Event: Nepal Earthquake
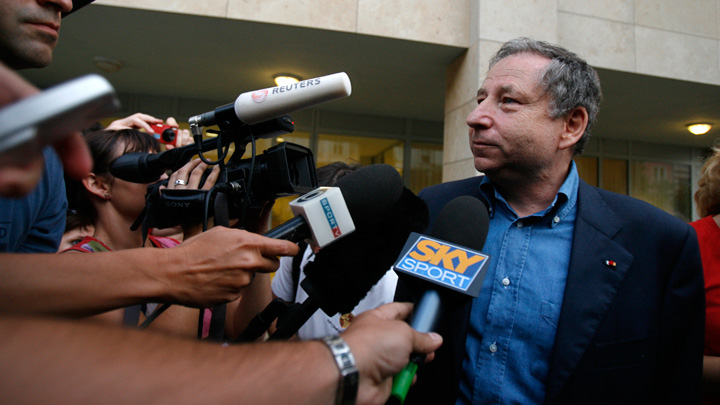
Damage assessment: no_damage